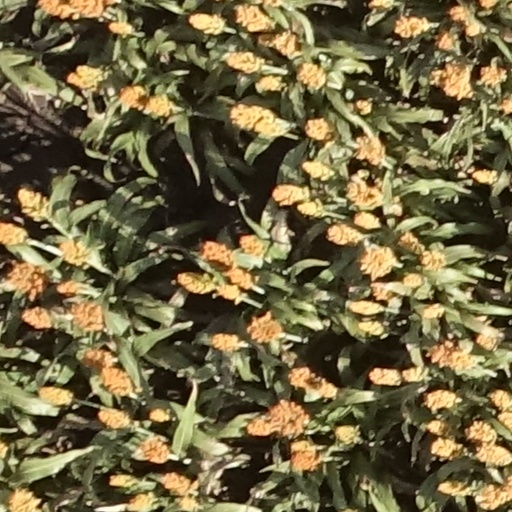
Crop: sorghum